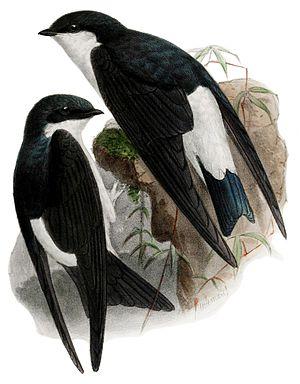
L'Hirondelle de fenêtre est une espèce de passereaux de la famille des Hirundinidae qui niche en Europe, en Afrique du Nord et en Asie tempérée, et qui hiverne en Afrique subsaharienne et en Asie tropicale. Elle a la tête et les parties supérieures bleutées, le croupion blanc et les parties inférieures d'un blanc pur, et occupe à la fois les paysages ouverts et les environs des habitations humaines. Elle ressemble fortement aux deux autres espèces du genre Delichon, qui sont endémiques de l'Est et du Sud de l'Asie, l'Hirondelle de Bonaparte et l'Hirondelle du Népal. L'Hirondelle de Pallas, sous-espèce asiatique de l'Hirondelle de fenêtre, est parfois considérée comme espèce à part entière.
L'Hirondelle de Bonaparte est une espèce de passereaux migrateurs appartenant à la famille des Hirundinidae. Elle a les parties supérieures principalement bleu-noir, à l'exception de son croupion blanc, et a les parties inférieures gris pâle. Ses trois sous-espèces se reproduisent dans l'Himalaya et dans le centre et l'Est de l'Asie, passant l'hiver à plus basse altitude dans les montagnes ou en Asie du Sud-Est. Cette espèce est localement abondante et sa population est en expansion vers le nord, en Sibérie, et son statut de conservation n'est donc en aucune manière préoccupant.